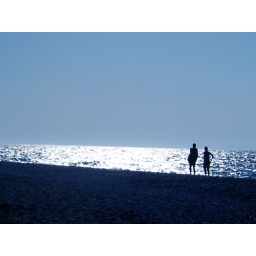
two girls at the beach in a small escapade during ecofims festival